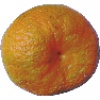
Label: mandarine